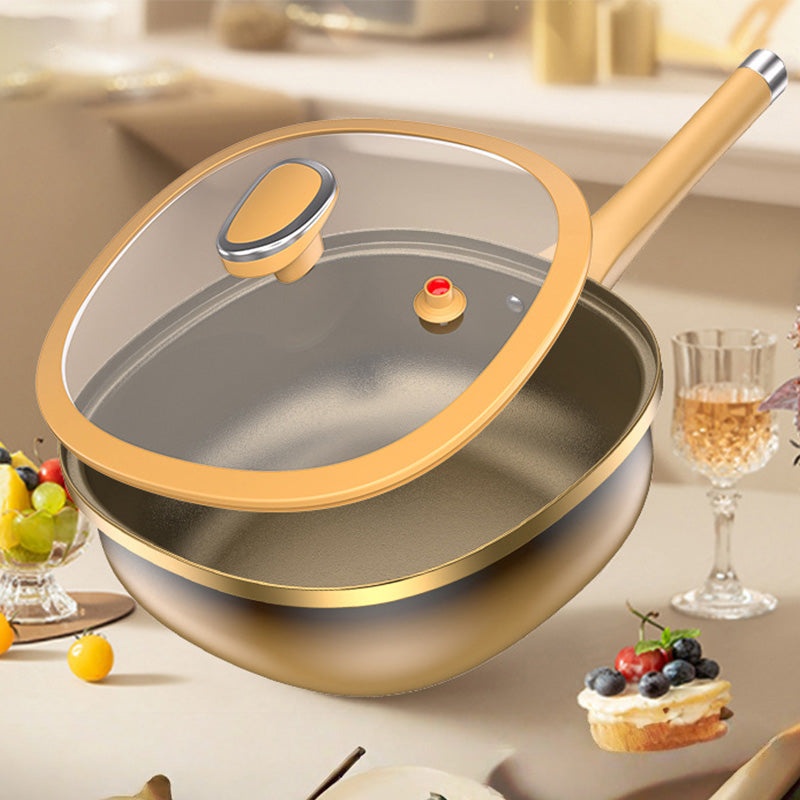
🔥 50 % DE RÉDUCTION ! 🍳✨ Pot anti-adhésif en alliage de titane de 12 pouces avec couvercle 🍲💫
🍳 ADIEUX AUX ALIMENTS COLLÉS - CUISINEZ COMME UN CHEF ! ✨ REVÊTEMENT ULTRA-ANTIADHÉSIF - PLUS JAMAIS DE GASPILLAGE ! Titane-céramique fusionné • Jusqu'à 60% d'huile en moins • Aliments qui glissent parfaitement • Omelettes et crêpes parfaites à chaque fois • Nettoyage ultra-rapide 👨🍳 CONCEPTION PROFESSIONNELLE - SÉCURITÉ ET PRATICALITÉ Poignée anti-chaleur 20cm • Prise en main ergonomique et sûre • Couvercle en verre avec ventilation • Cuisson saine sans perte de vitamines • Surveillance facile sans ouvrir 💎 DURABILITÉ EXCEPTIONNELLE - INVESTISSEMENT POUR LA VIE Alliage titane et fer fin premium • Distribution de chaleur parfaitement uniforme • Résiste aux ustensiles métalliques • Joints silicone anti-fuites • Ne se décolore jamais 🔥 COMPATIBLE TOUTES CUISINIÈRES - PAS BESOIN DE CHANGER ! Induction, gaz, électrique, halogène • Nettoyage en 10 secondes • Juste un coup d'éponge • Aucun trempage nécessaire • Économisez temps et énergie 📊 CARACTÉRISTIQUES TECHNIQUES : • Matériau : Alliage titane + fer fin + céramique + silicone • Dimensions : 30 × 10 cm (corps) + 20 cm (poignée) • Poids : 2 kg - Léger et maniable • Inclus : 1 poêle antiadhésive premium avec couvercle 💡 CONSEILS D'ENTRETIEN - POUR DURER DES ANNÉES : • Évitez les nettoyants abrasifs et la laine d'acier • Protégez des objets pointus pour préserver le revêtement • Nettoyage facile à l'éponge douce 👇 NE LUTTEZ PLUS AVEC VOS POÊLES - COMMANDEZ MAINTENANT ! 🚚 Livraison Express Offerte • 💳 Paiement 100% Sécurisé • ✅ 30 Jours Satisfait ou Remboursé ⭐ Offre Exclusive : Vente directe d'usine -50% pour un temps limité Livraison express 24h
Brand: 1
Category: Home & Garden > Kitchen & Dining > Cookware & Bakeware > Cookware > Skillets & Frying Pans > Skillets